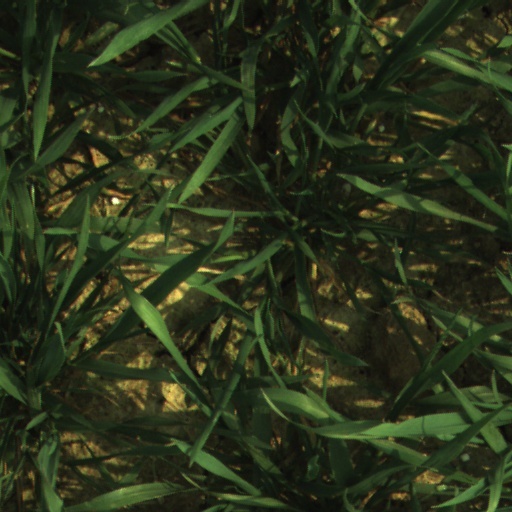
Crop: wheat